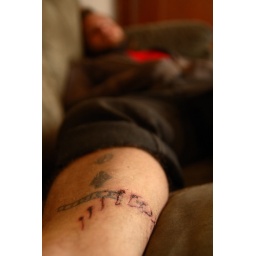
corey was hit by a car while riding his bike